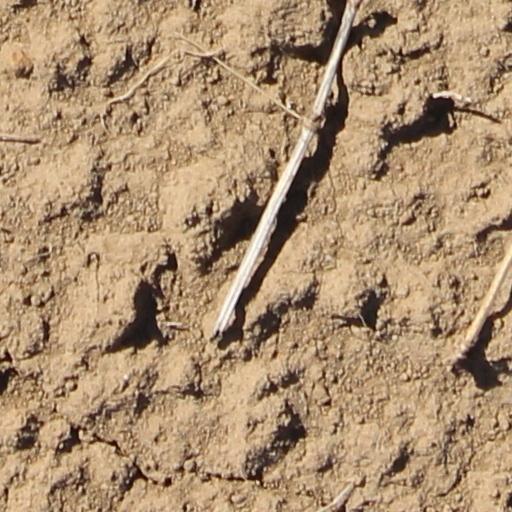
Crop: wheat